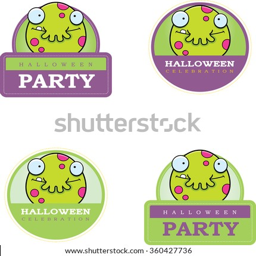
a cartoon illustration of a graphic with a monster .